KSHB-TV

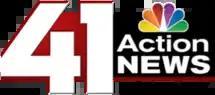
A large 41 in white with a red border next to a black box trimmed in red with the words "Action News" on two lines, the NBC peacock atop them, a red accent line, and the letters K S H B-TV in black beneath

KSHB-TV was the primary NBC affiliate for St. Joseph—within range of its transmitter but defined as a separate media market—from 1994 until 2016, when KNPG-LD (channel 21) was relaunched as an NBC affiliate and displaced KSHB-TV from local satellite TV packages. Suddenlink Communications, the primary cable provider in St. Joseph, then removed KSHB-TV from its lineup in 2017.